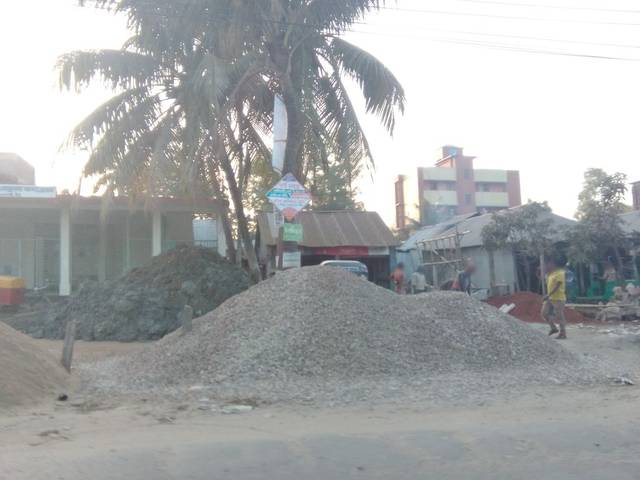
Region: Bangladesh
Coordinates: 23.415, 91.173